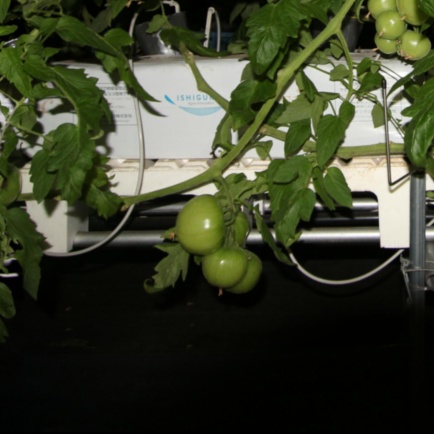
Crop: tomato